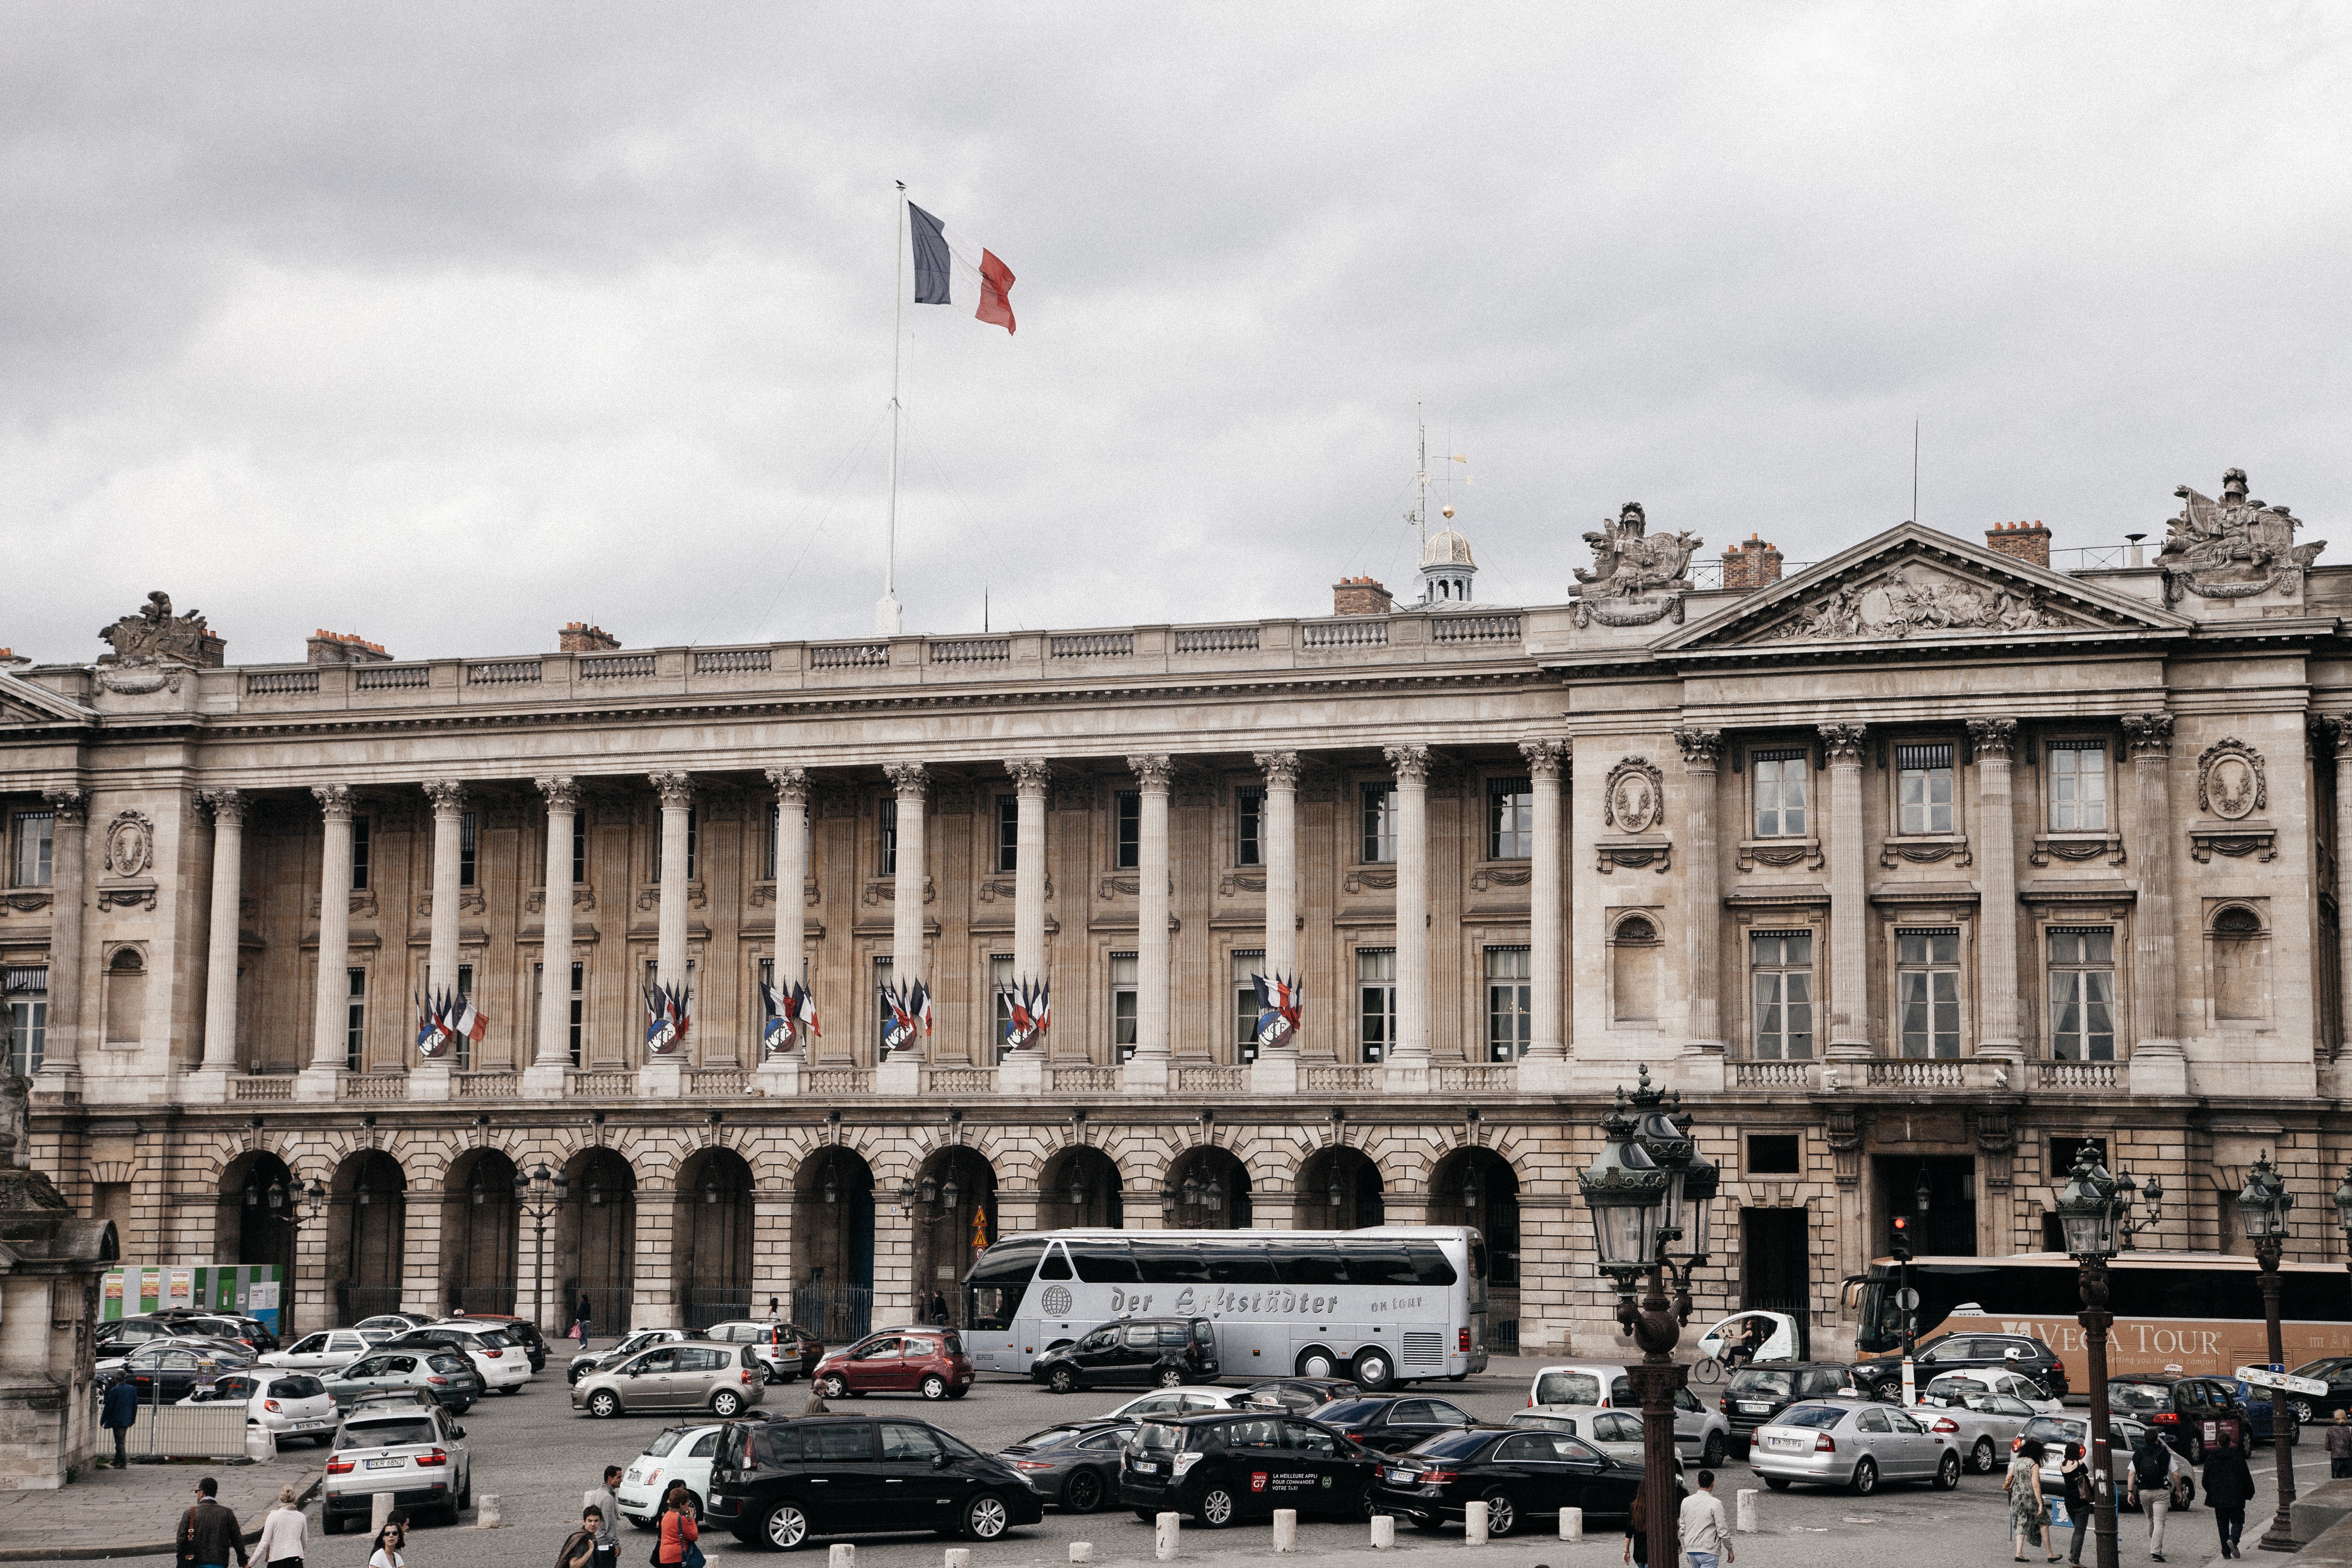
architecture, structure, palace, city, cityscape, downtown, plaza, landmark, facade, town square, ancient rome, ancient history, human settlement